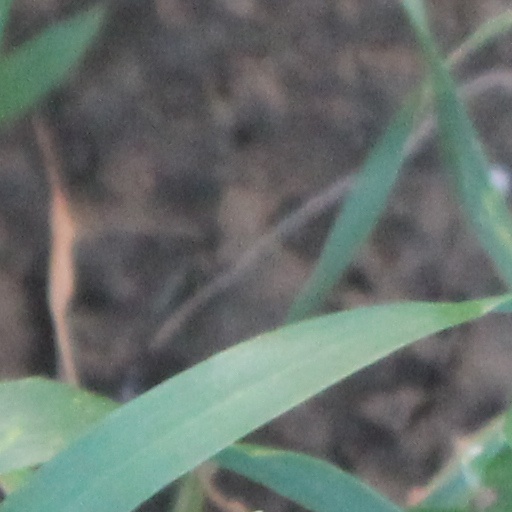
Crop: wheat